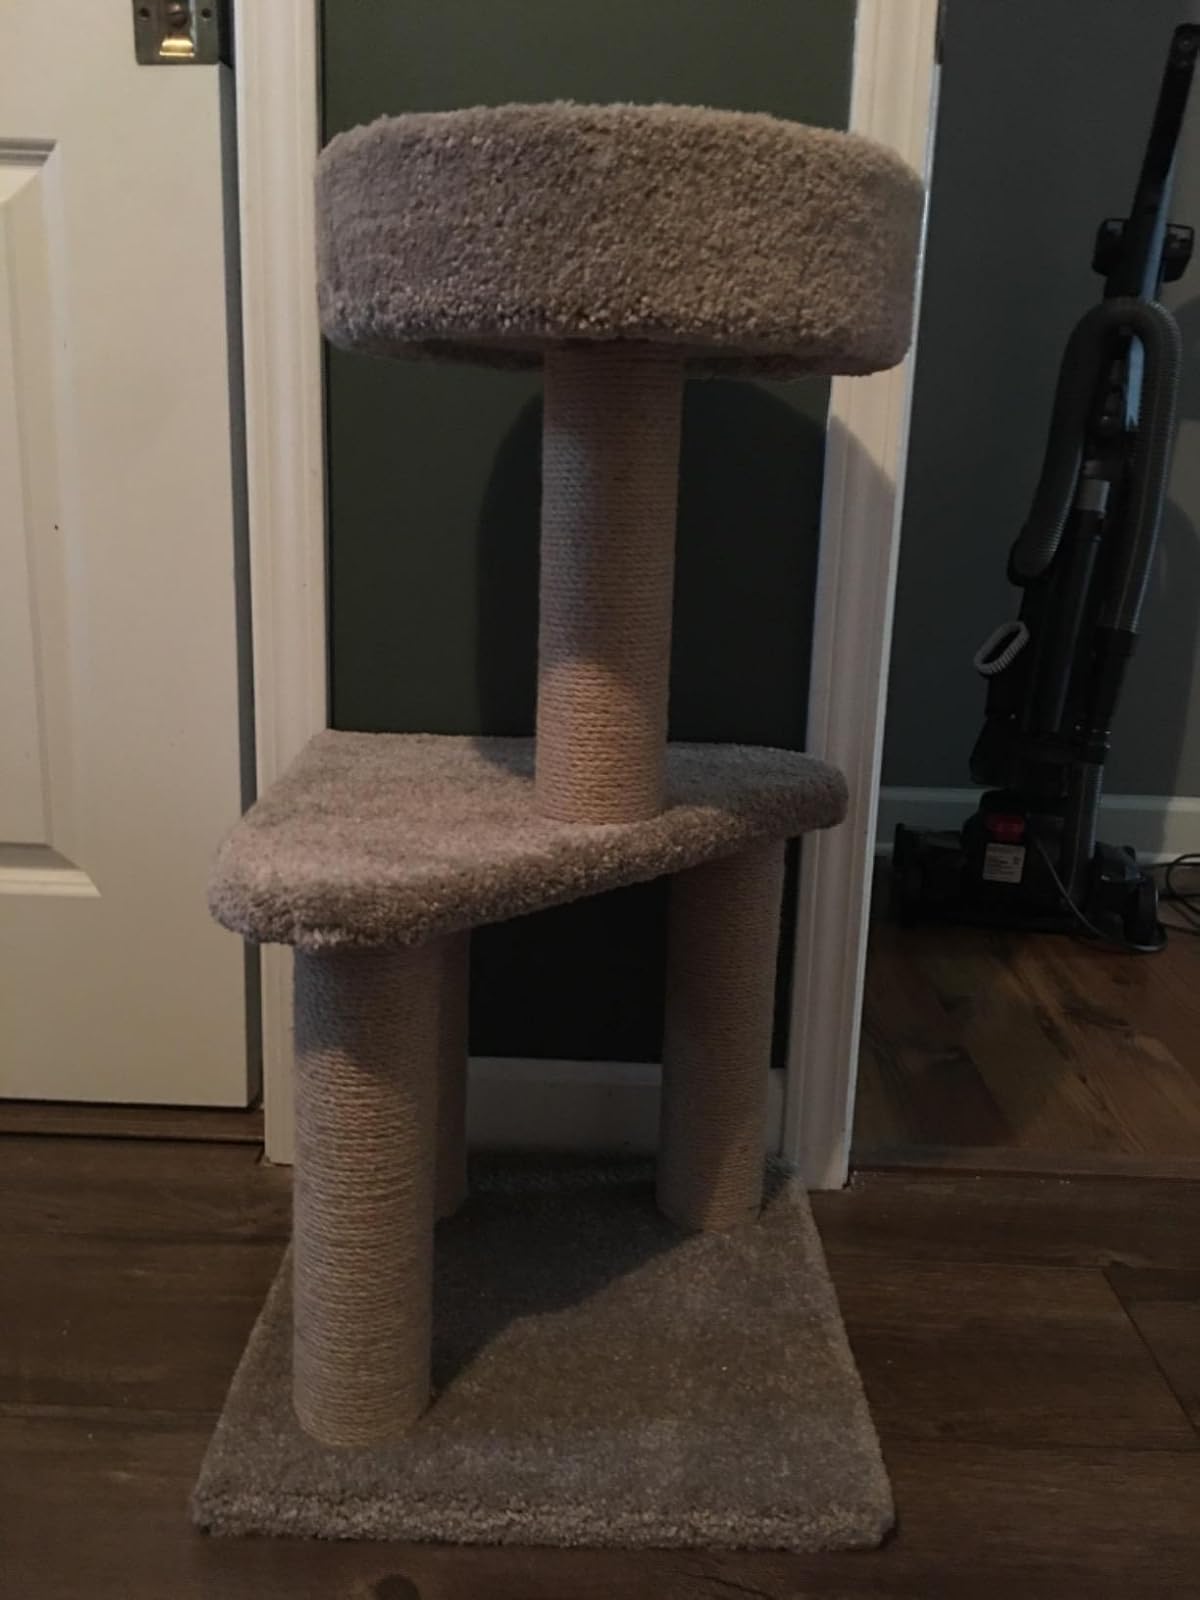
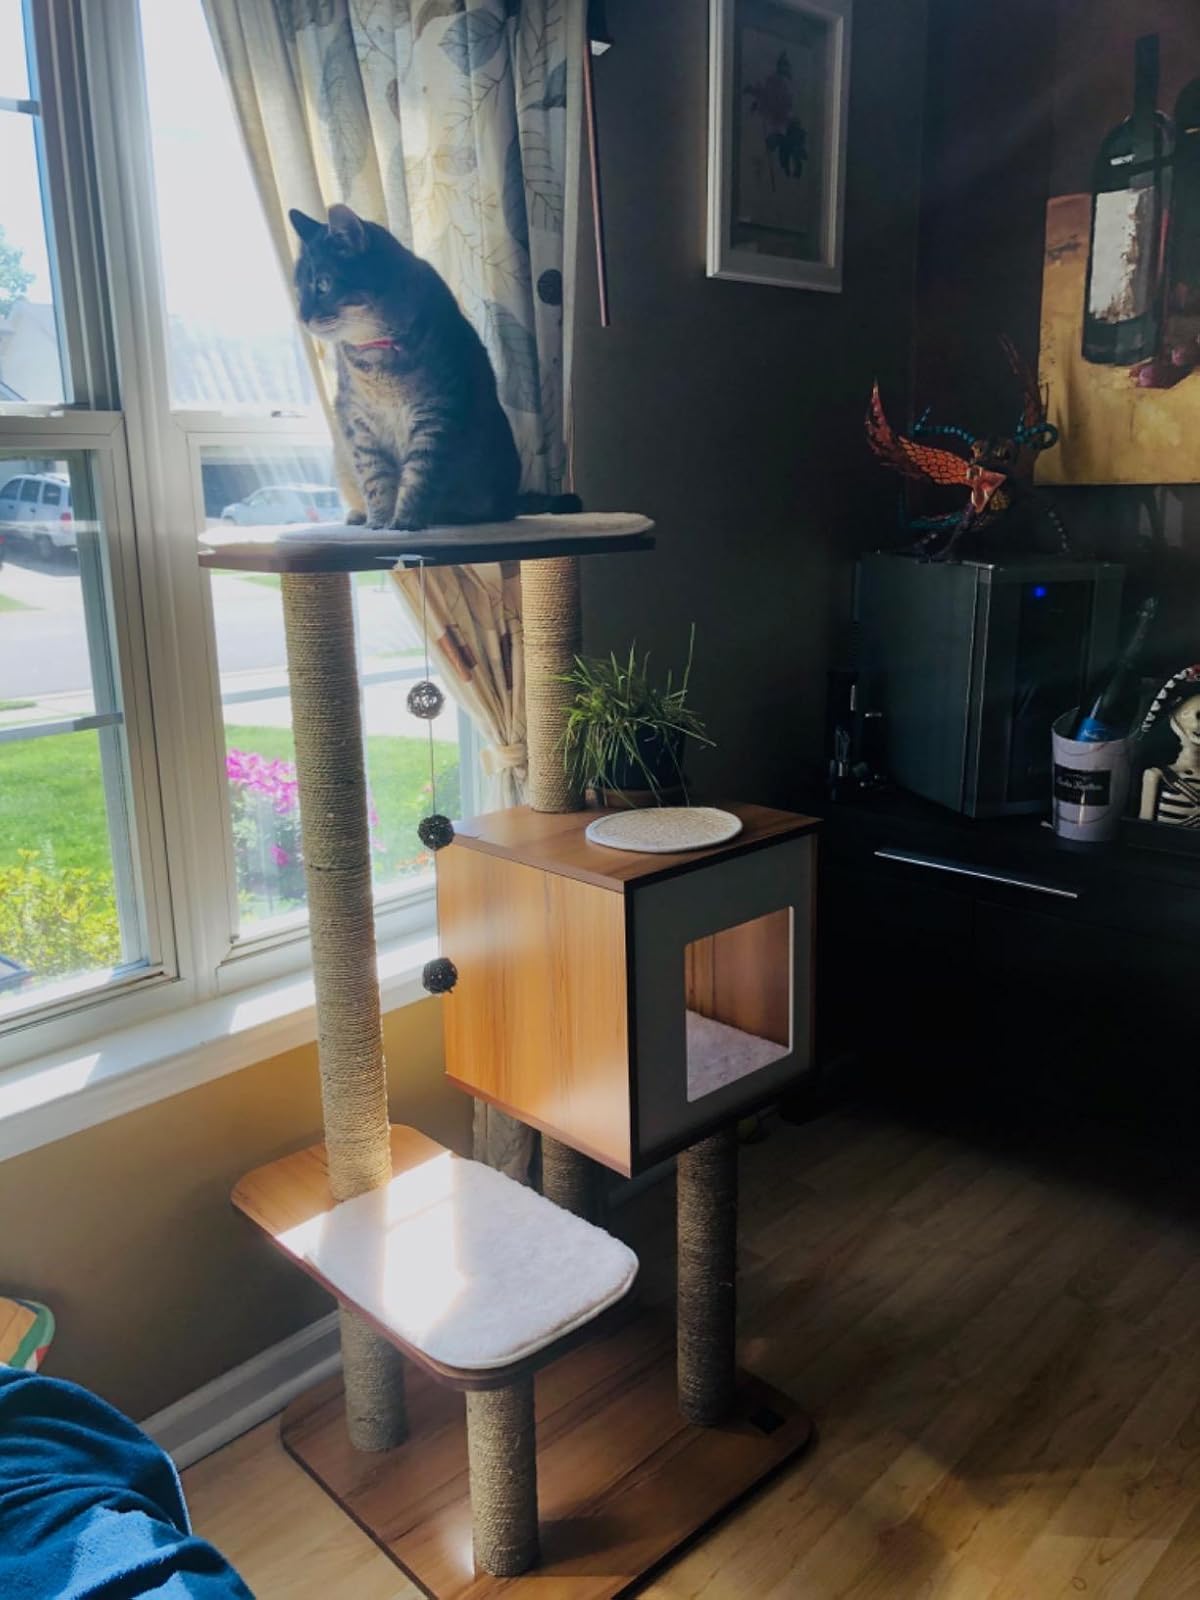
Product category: items_cat tree
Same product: no